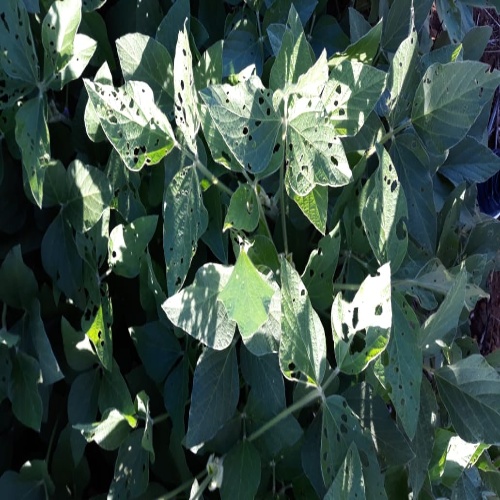
Label: Caterpillar